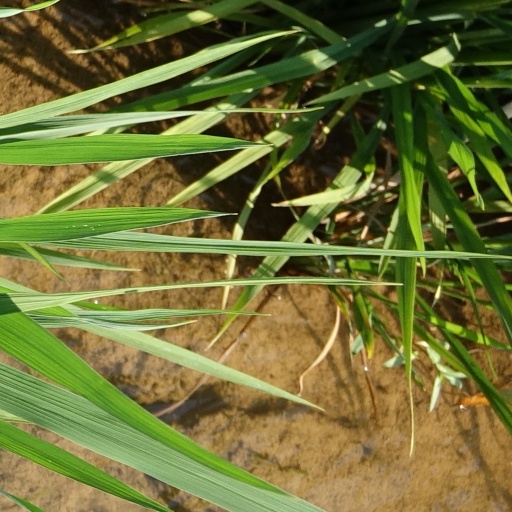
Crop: rice